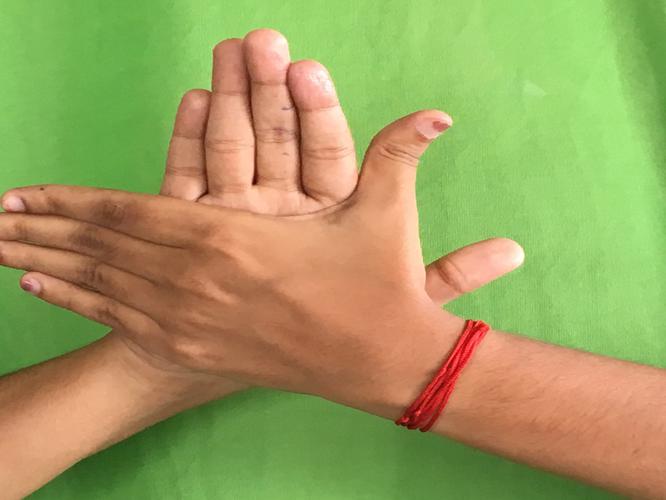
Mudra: Chakra
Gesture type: double_hand